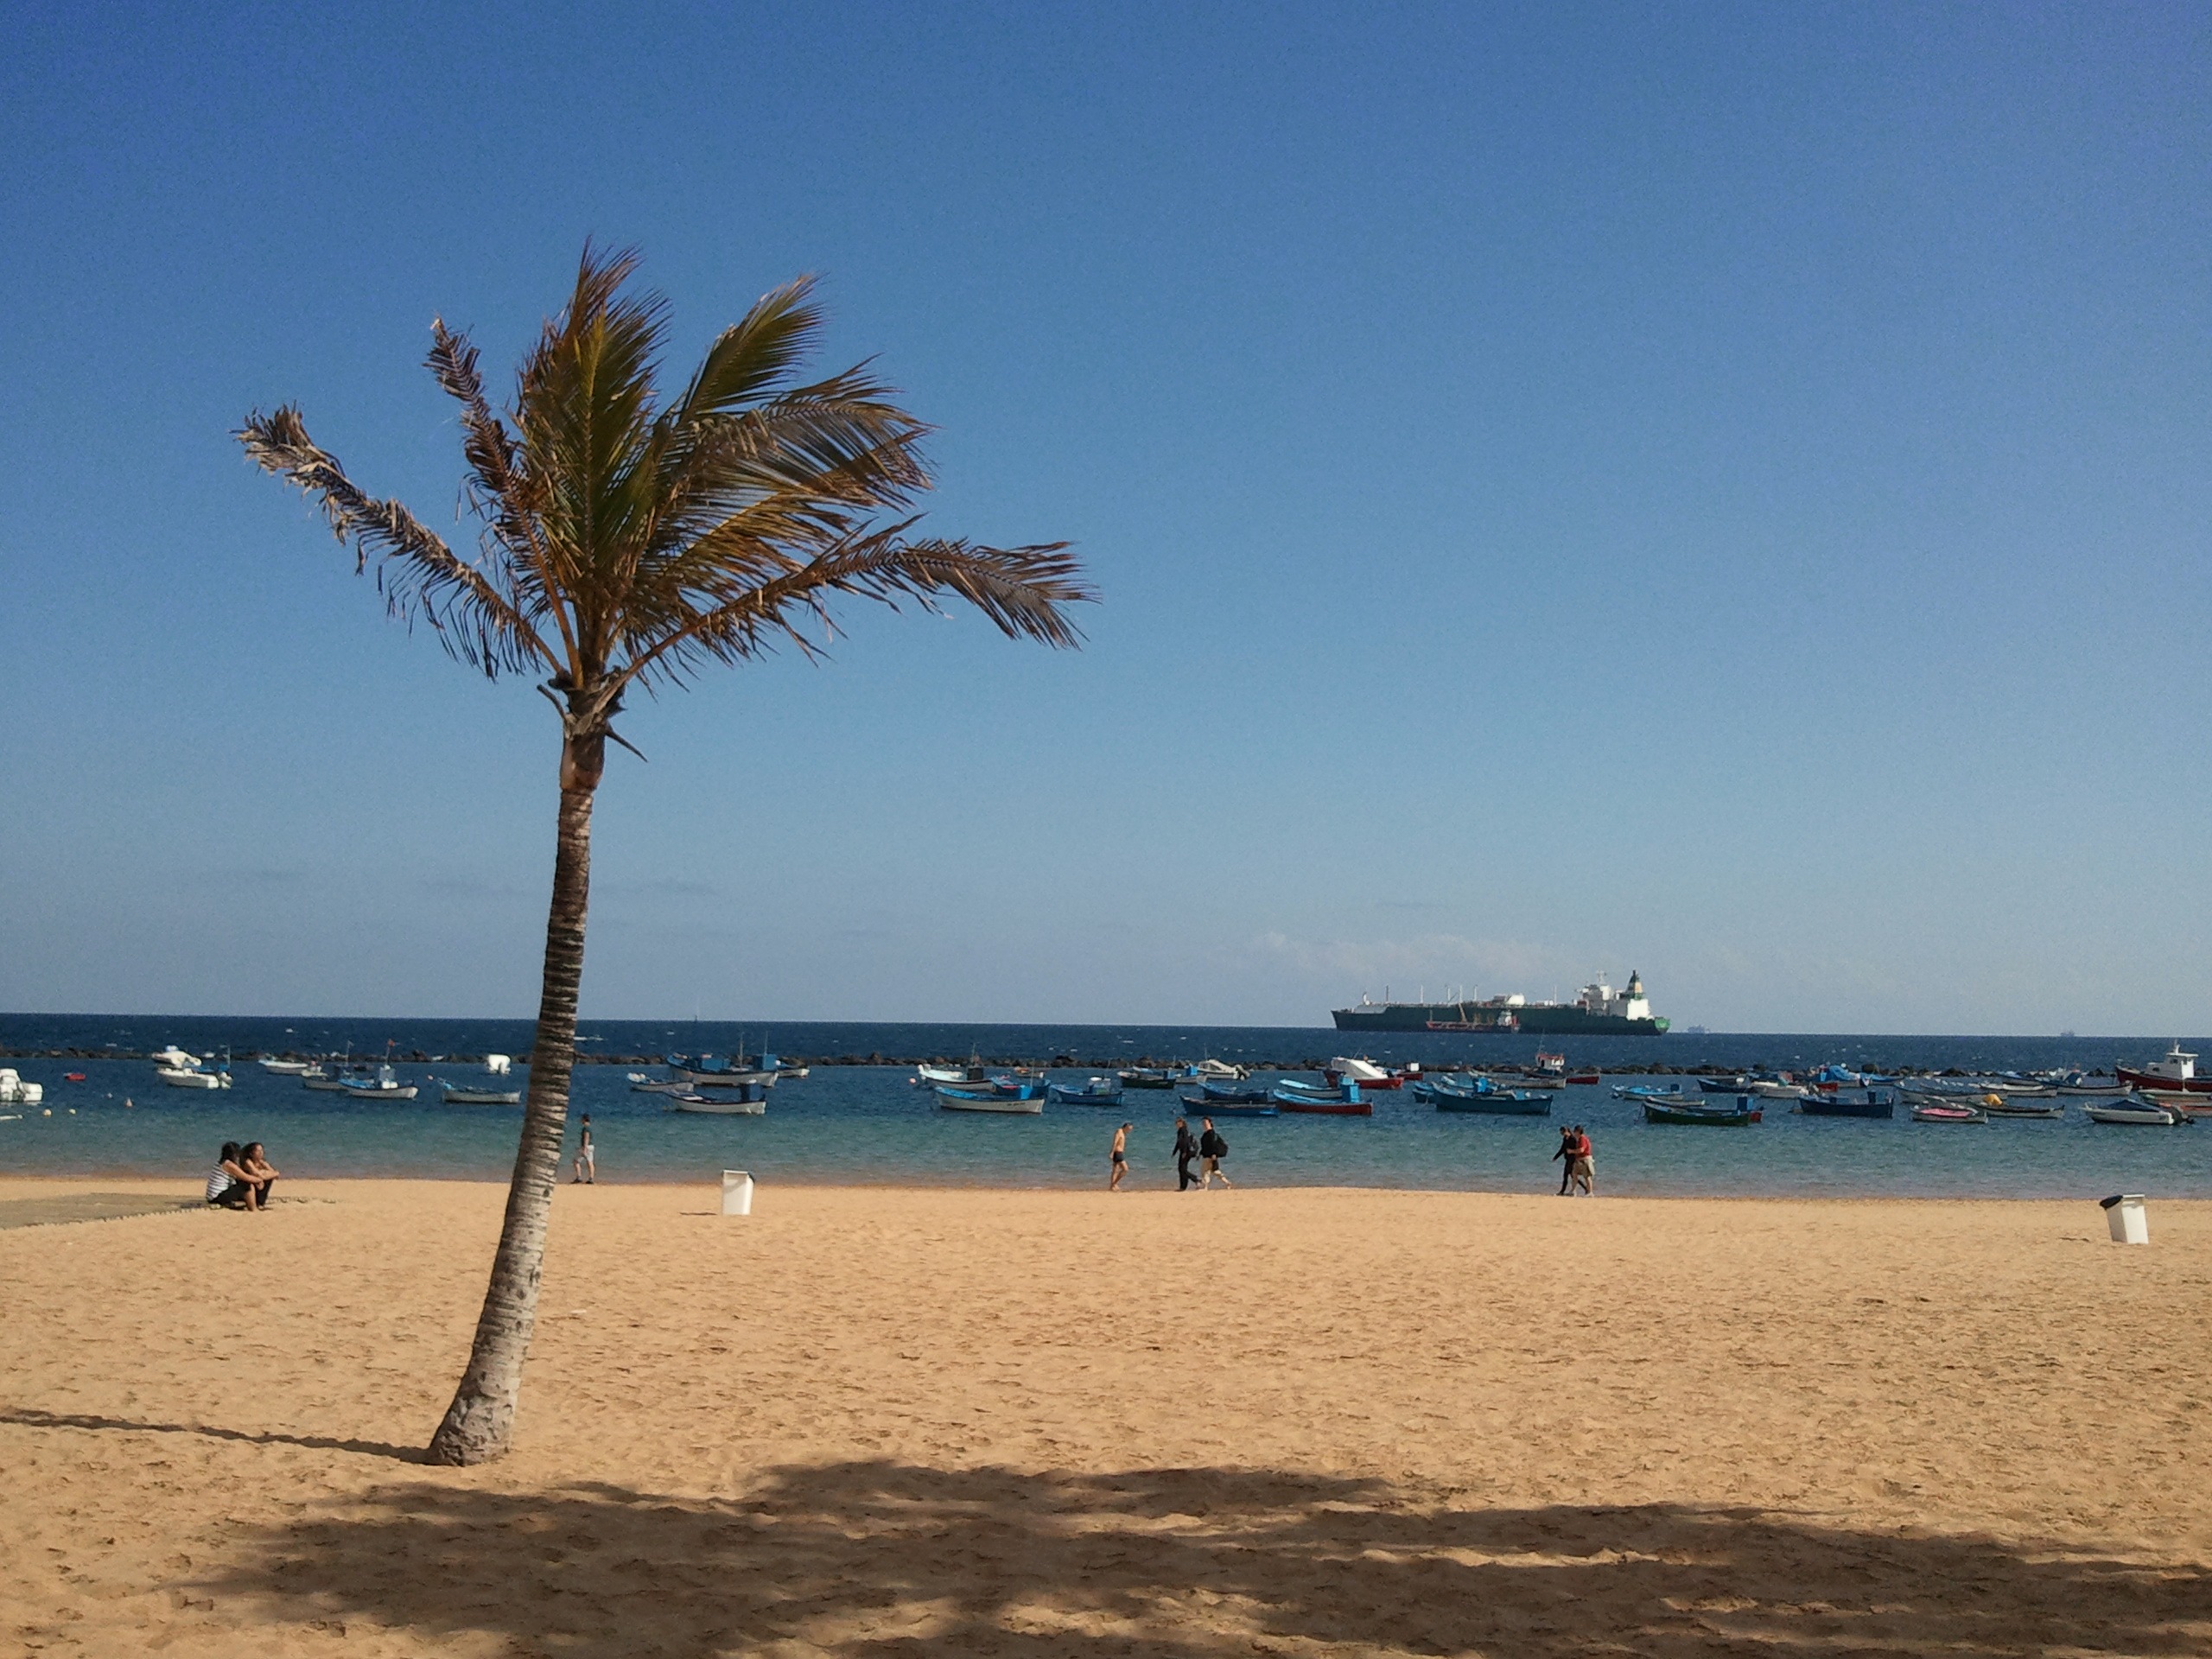
beach, sea, coast, sand, ocean, horizon, shore, vacation, dusk, holiday, bay, body of water, playa, sandy beach, cape, canary islands, beautiful beach, arecales